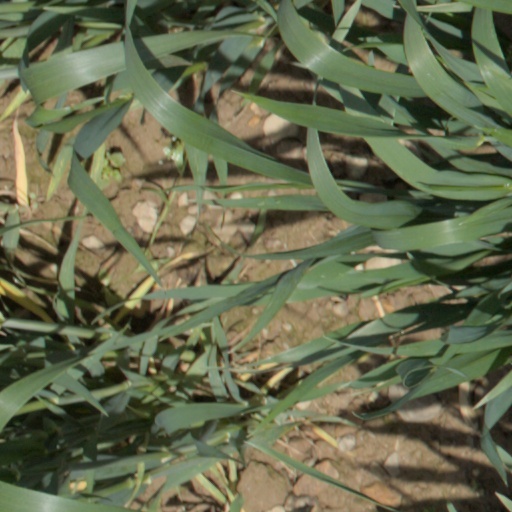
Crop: wheat